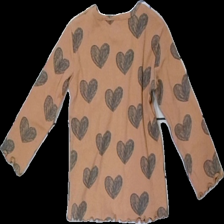
View: back
Type: Top
Category: Children
Brand: Zara
Colors: Black, Brown
Material: 65% cotton 35% polyester
Pattern: Other
Cut: Regular
Size: 92
Season: All
Damage location: bottom left
Damage 2 location: bottom left
Price range: <50
Recommended usage: Reuse
Description: brun långärmad tröja med hjärtan på